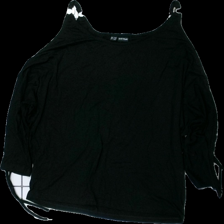
View: front
Type: Top
Category: Ladies
Brand: Bodyflirt
Colors: Black
Material: 100% viscose
Cut: Regular
Size: 36
Season: All
Damage location: middle right
Damage 2 location: middle left
Damage 3 location: middle right
Price range: <50
Recommended usage: Export
Description: svart tröja, hårig
Comment: hårig